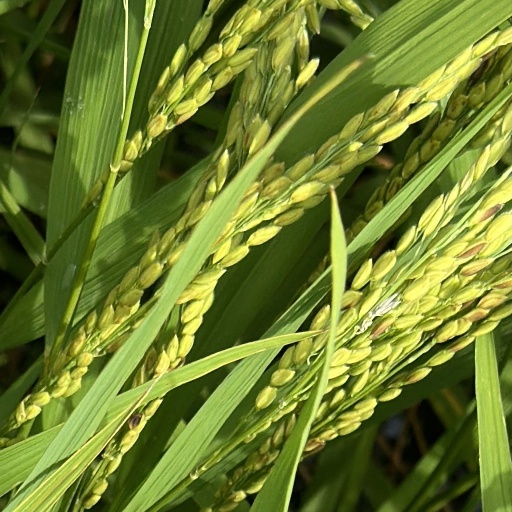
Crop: rice